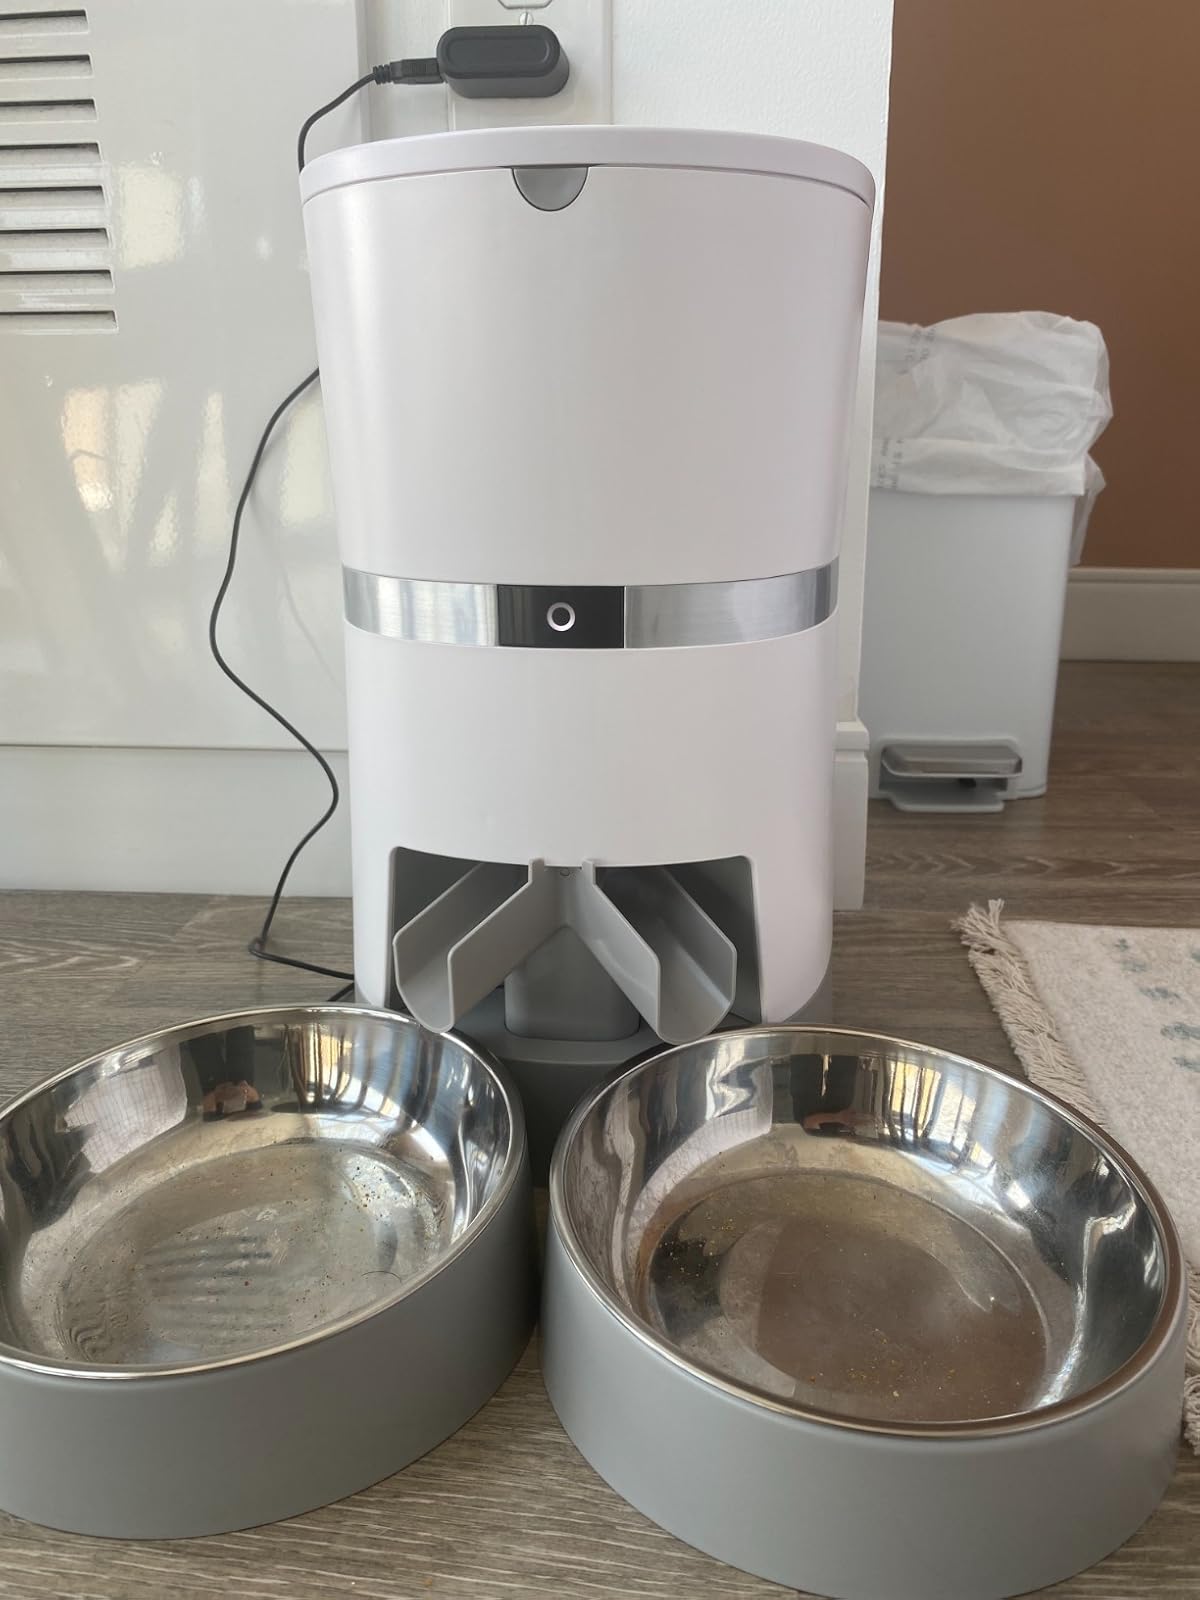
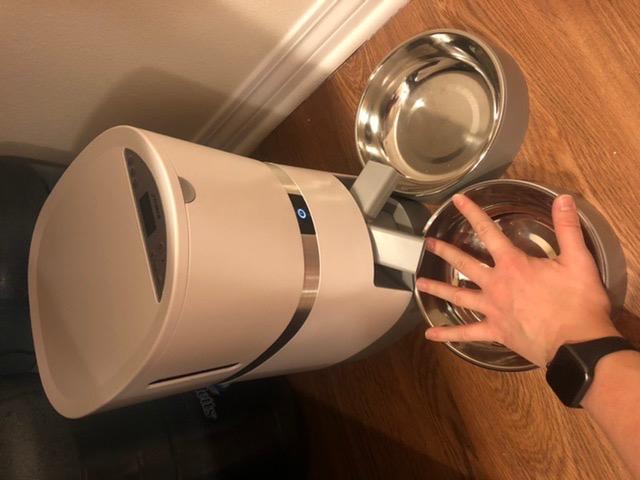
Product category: items_feeder
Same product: yes